NERVA

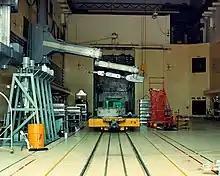
Inside the E-MAD

In January 1963, Senator Anderson became chairman of the United States Senate Committee on Aeronautical and Space Sciences. He met privately with Kennedy, who agreed to request a supplemental appropriation for RIFT if a "quick fix" to the Kiwi vibration problem that Seaborg promised could be implemented. In the meantime, Finger called a meeting. He declared that there would be no "quick fix". He criticized LASL's management structure and called for LASL to adopt a project management structure. He wanted the case of the vibration problems thoroughly investigated, and the cause definitely known before corrective action was taken. Three SNPO staff (known at LASL as the "three blind mice") were assigned to LASL to ensure that his instructions were carried out. Finger assembled a team of vibration specialists from other NASA centers, and along with staff from LASL, Aerojet and Westinghouse, conducted a series of "cold flow" reactor tests using fuel elements without fissionable material. RIFT was cancelled in December 1963. Although its reinstatement was frequently discussed, it never occurred.